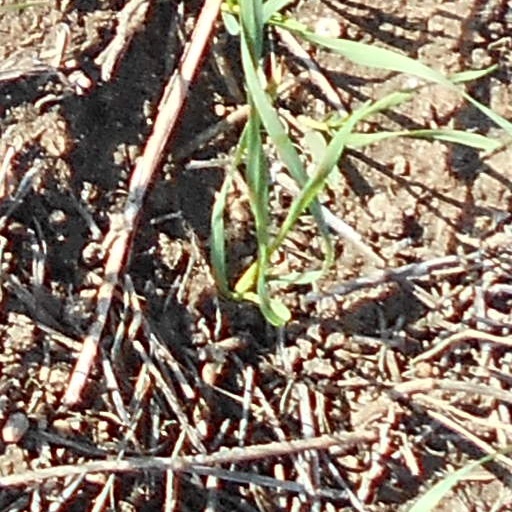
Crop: wheat